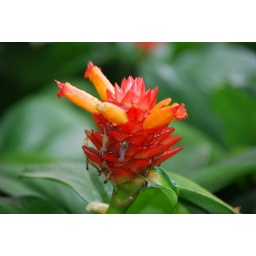
sprout in red and orange